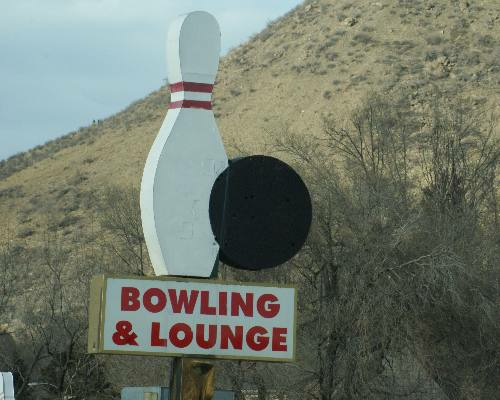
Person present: No